Fritzlar

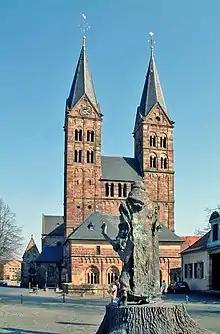
Saint Peter's Church, with statue of St. Boniface, who was a Christian missionary from England, in foreground

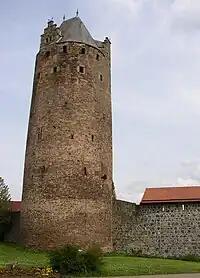
Grey Tower

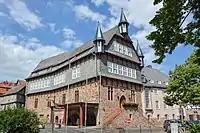
Town Hall

The Anglo-Saxon missionary Saint Boniface, apostle of the Germans, established a church and monastery dedicated to Saint Peter in Fritzlar in 724. The current Saint Peter's Church, constructed in the 11th century, is accompanied by a monument to Boniface.